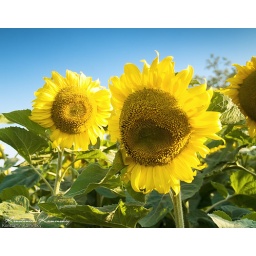
beautiful sunflowers in a sunny day with a beautiful blue sky in the background